Mycobacterium leprae

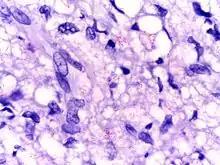
Modified AFB staining in a case of lepromatous leprosy showing numerous rod shaped acid fast bacilli

"Mycobacterium leprae" is an intracellular, pleomorphic, non-sporing, non-motile, acid-fast, pathogenic bacterium. It is an aerobic bacillus (rod-shaped bacterium) with parallel sides and round ends, surrounded by the characteristic waxy coating of mycolic acid unique to mycobacteria. It is Gram-positive by Gram staining, but "Mycobacterium leprae" was traditionally stained with carbol fuchsin in the Ziehl–Neelsen stain. Because the bacilli are less acid-fast than "Mycobacterium tuberculosis" (MTB), the Fite-Faraco staining method, which has a lower acid concentration, is used now. In size and shape, it closely resembles MTB. The bacteria are found in the granulomatous lesions and are especially numerous in the nodules. This bacteria often occur in large numbers within the lesions of lepromatous leprosy and are usually grouped together as a palisade.